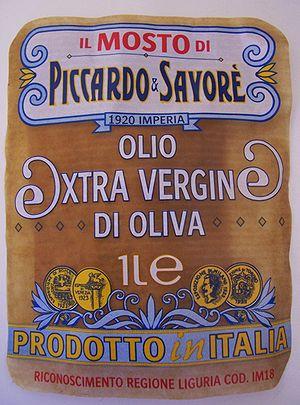
huile d'olive de Ligurie (IMPERIA)
Imperia est une ville, chef-lieu de la province homonyme, en Ligurie (Italie), limitrophe avec le département français des Alpes-Maritimes. Son agglomération regroupe environ 73 000 habitants en 2010.